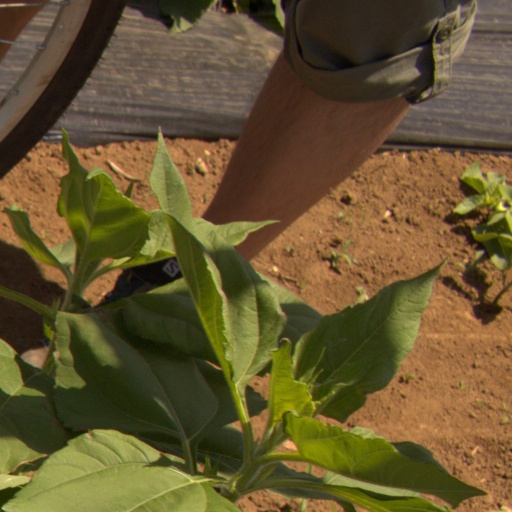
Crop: Jerusalem artichoke